Cain and Abel (comics)

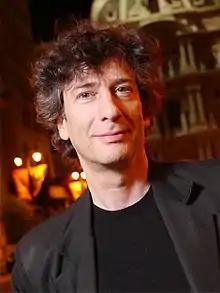
Neil Gaiman, who had read DC's mystery books as a boy, reintroduced the characters to continuity. They were later central to "The Dreaming" spin-off series.

The second volume of "The Sandman", written by Neil Gaiman, reintroduced the characters. It is implied by the dialogue between Lucifer and Cain (who had been sent by Dream as a messenger due to his invulnerability) that the biblical Cain and Abel came to live in the Dreaming at Dream's invitation. To support this, Lucifer quotes the verse in the Bible which says that Cain was sent to live in the Land of Nod. This could be a post-"Crisis retcon", however, as Destiny claimed in "Weird Mystery Tales" #3 that they were not the same as the Biblical Cain and Abel. The nature of reality in the Dreaming is often multiple and when Cain, Abel, and Eve are telling young Daniel Hall three stories, Cain objects to Abel's "Lil' Endless" style retelling of their origin claiming that "they [the Endless] didn't even look remotely human, none of us did!" Abel later responds to Matthew the Raven's query about whether they are their biblical namesakes or not by stating: "...oh, none of this happened on Earth..." before being interrupted by Cain. Eve also states that she is not Cain's mother, to which Cain replies, "You're everyone's mother". This sequence of events would seem to indicate that rather than being the actual literal beings Cain, Abel, and Eve the Dreaming's incarnation of them are closer to their archetypal roles of first murderer, first victim, and first mother. This is supported by several incidents when Cain or Abel have identified themselves as such and claimed that their cycle of murder and resurrection is punishment for their role in the first murder. This would also allow Joe Kubert's DC Comics adaptation of the Cain and Abel story from the Bible, in which he ignored their "Mystery" likenesses, to fit neatly into the canon.